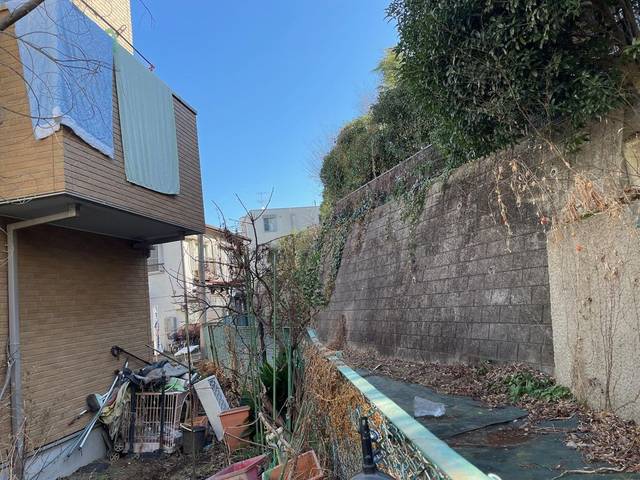
Region: Japan
Coordinates: 35.657, 139.685